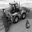
Label: tractor